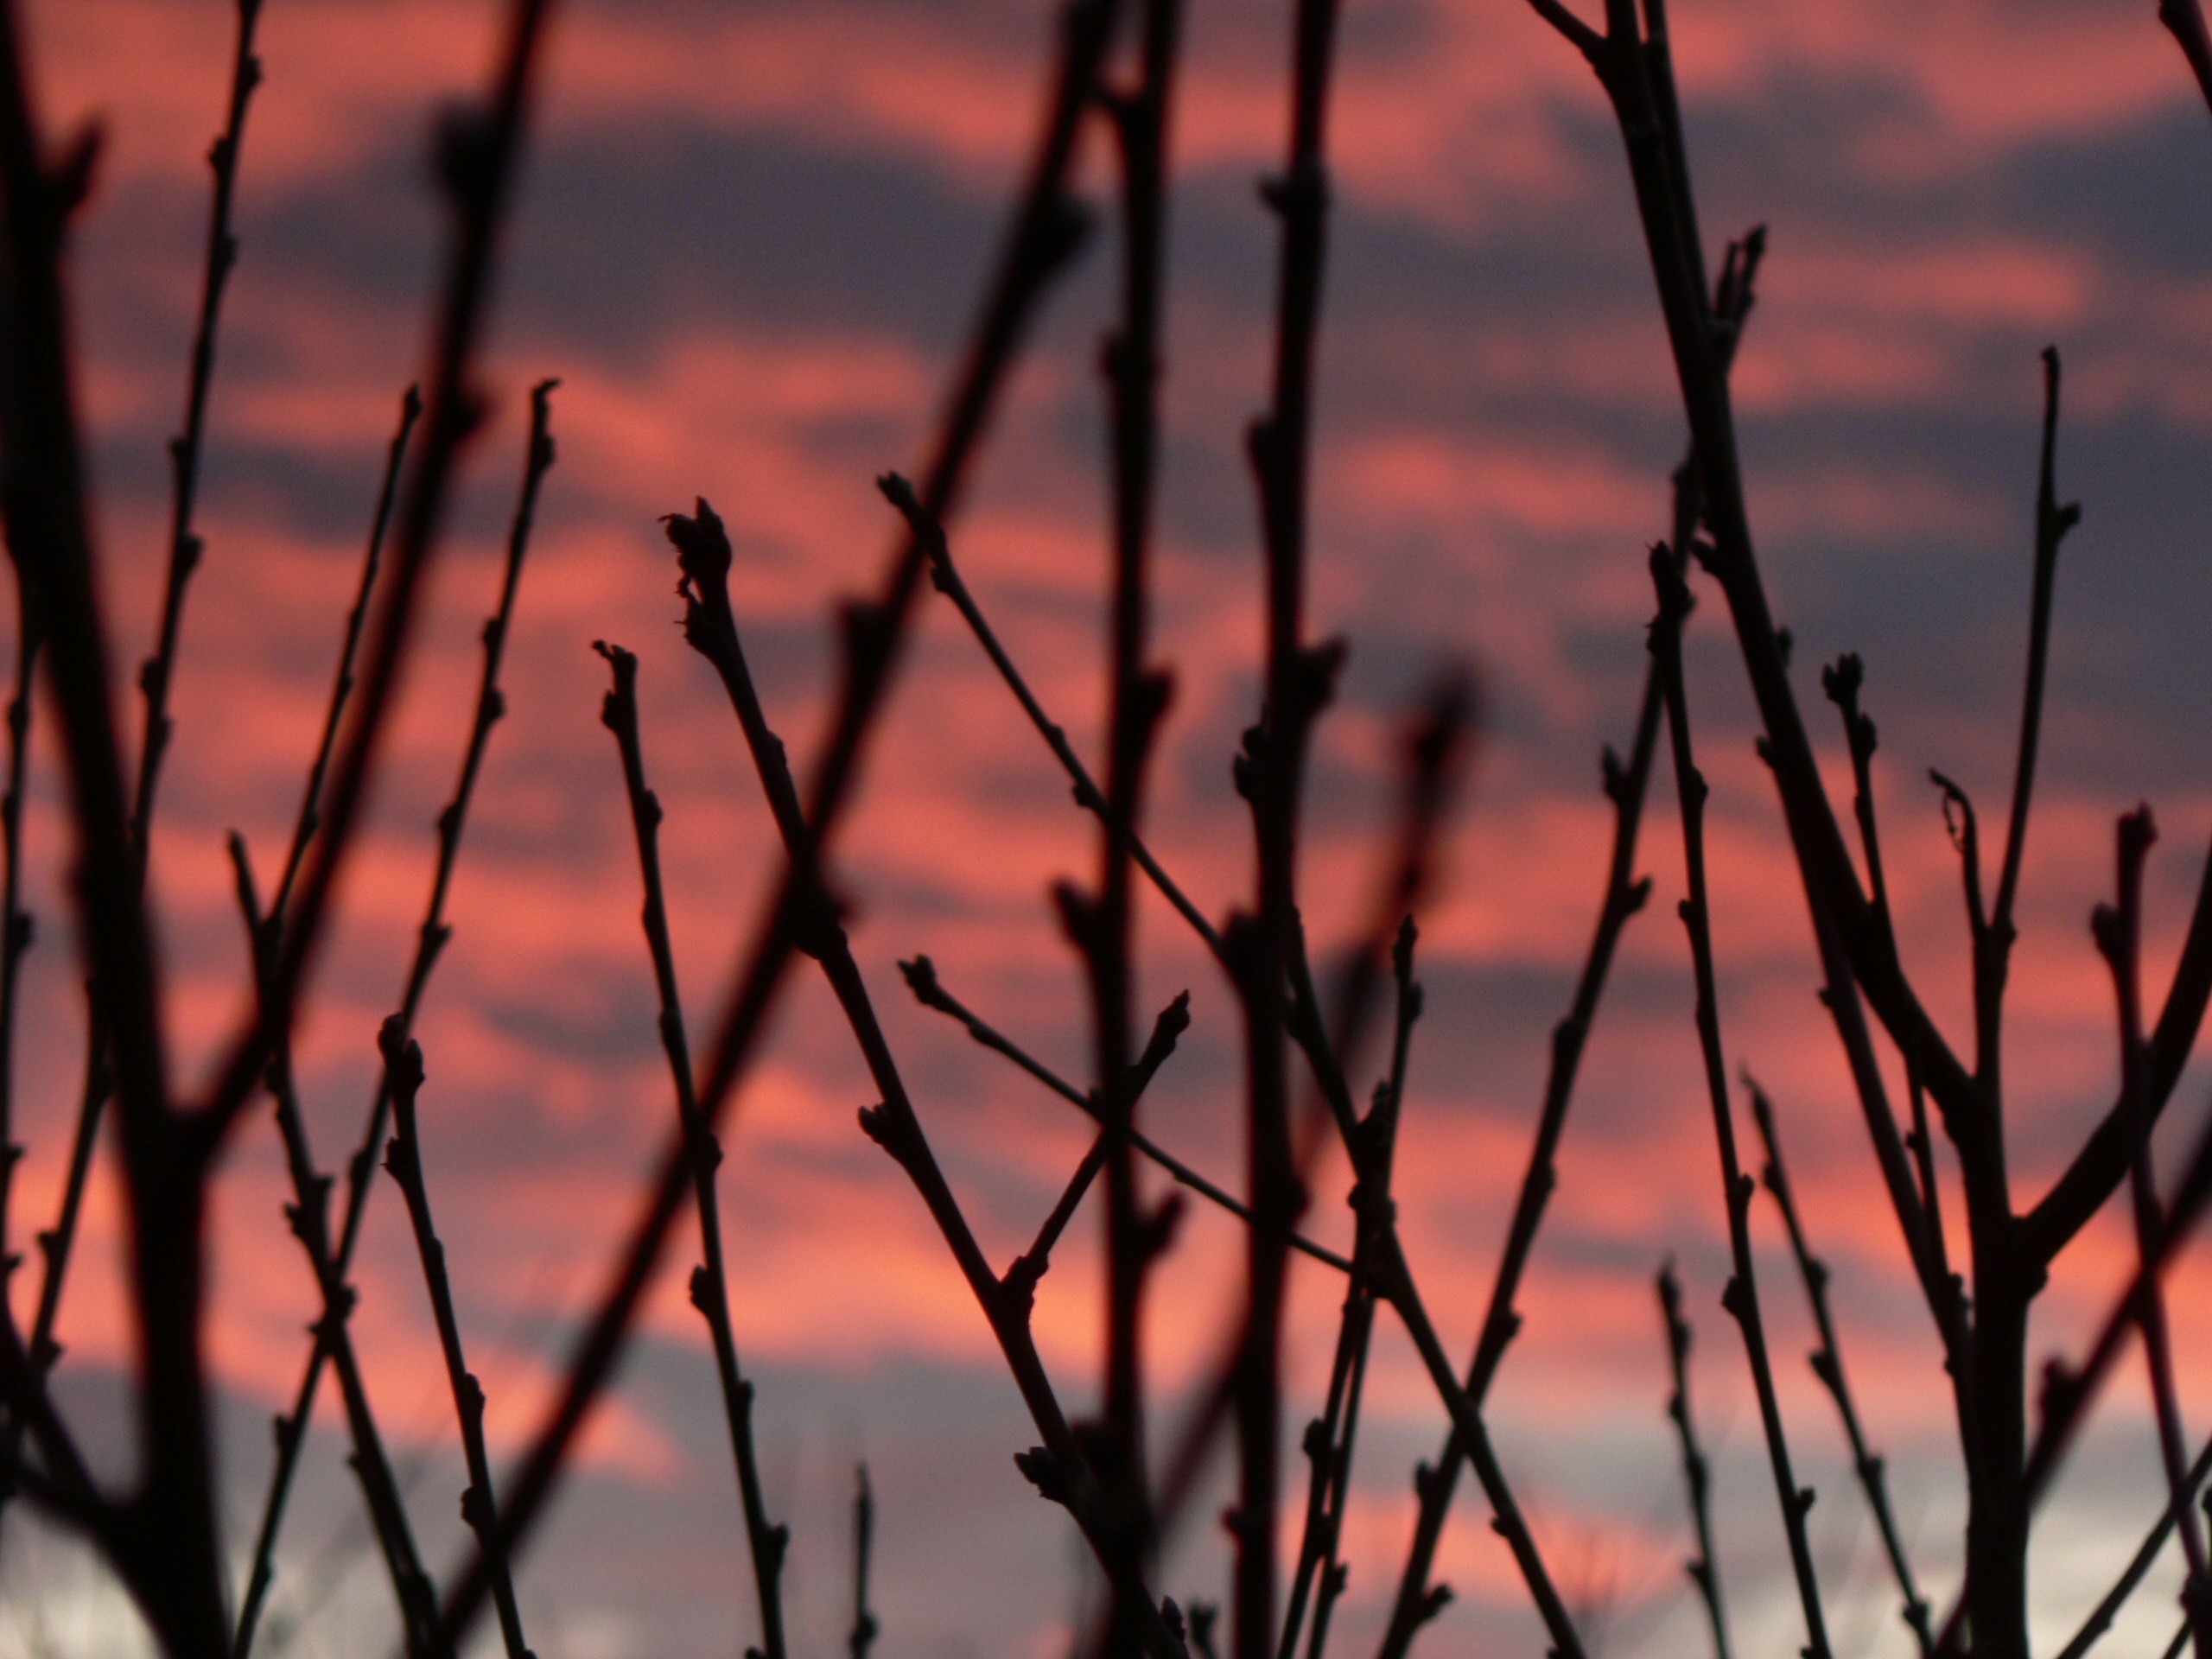
nature, grass, branch, silhouette, plant, sky, sunrise, sunset, sunlight, morning, leaf, flower, purple, dawn, dusk, evening, reflection, autumn, pink, season, twig, background, mood, bough, macro photography, grass family, plant stem